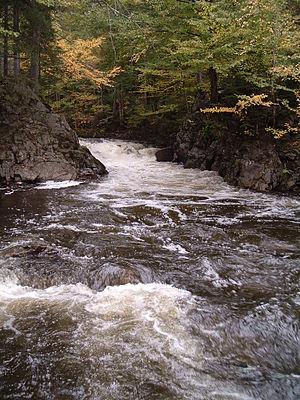
Rivière Jaune, municipalité de Lac-Beauport (Québec)
La rivière Jaune est un affluent de la rivière Saint-Charles coulant dans la région administrative de la Capitale-Nationale, dans la province de Québec, au Canada. Le cours de la rivière traverse :